McDonnell Douglas DC-10

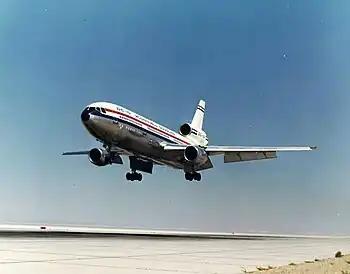
A prototype during flight testing, the DC-10 made its first flight on August 29, 1970.

On August 29, 1970, the first DC-10, a series 10, conducted its maiden flight. An extensive flight test program was carried out, totaling 929 flights and 1,551 flight hours; the test program was not incident-free: during one ground test in 1970, an outwardly-opening cargo door blew out and resulted rapid pressurization changes that caused the main cabin's floor to collapse. This discovery and first effort at rectification led to a contract dispute between McDonnell Douglas and Convair over what changes were necessary and financial liability. Fielder alleges that McDonnell Douglas consistently sought to minimize and postpone any design changes to the DC-10, although this attitude was not an explicit policy. In July 1971, Convair outlined the situation in a formal memo; almost a year later, it internally expressed concerns that the inadequate resolution would lead to loss of aircraft. Tragically, the initial rectification work would prove to be inadequate.